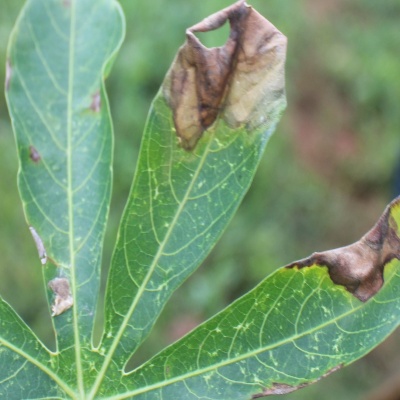
Crop: Cassava
Condition: bacterial blight